Broadhurst Theatre

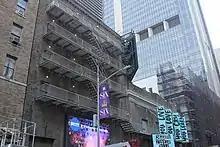
View of the Broadhurst Theatre, looking northeast, with stage house at left and auditorium at bottom right. The Shubert Theatre and One Astor Plaza can be seen at right.

The 1950s saw several long-running shows, though the earliest shows of the decade were short-lived. For example, Martin Balsam and Walter Matthau starred in "The Liar", which lasted only 12 performances in May 1950. Douglass Watson and Olivia de Havilland starred in a 49-performance revival of "Romeo and Juliet" in 1951, while the musical "Flahooley" ran just 40 performances afterward. Conversely, the musical "Seventeen" ran for 180 performances later in 1951. Next was the revival of the Rodgers and Hart musical "Pal Joey" in 1952, featuring Vivienne Segal and Harold Lang, which at 542 performances ran longer than the original production. The Spanish Theatre performed several plays in repertory at the Broadhurst in 1953, followed thereafter by "The Prescott Proposals" with Katharine Cornell. This was followed by long runs of "Anniversary Waltz" (1954) with Macdonald Carey and Kitty Carlisle; "Lunatics and Lovers" (1954) with Sheila Bond, Buddy Hackett, and Dennis King; and "The Desk Set" (1955) with Shirley Booth.